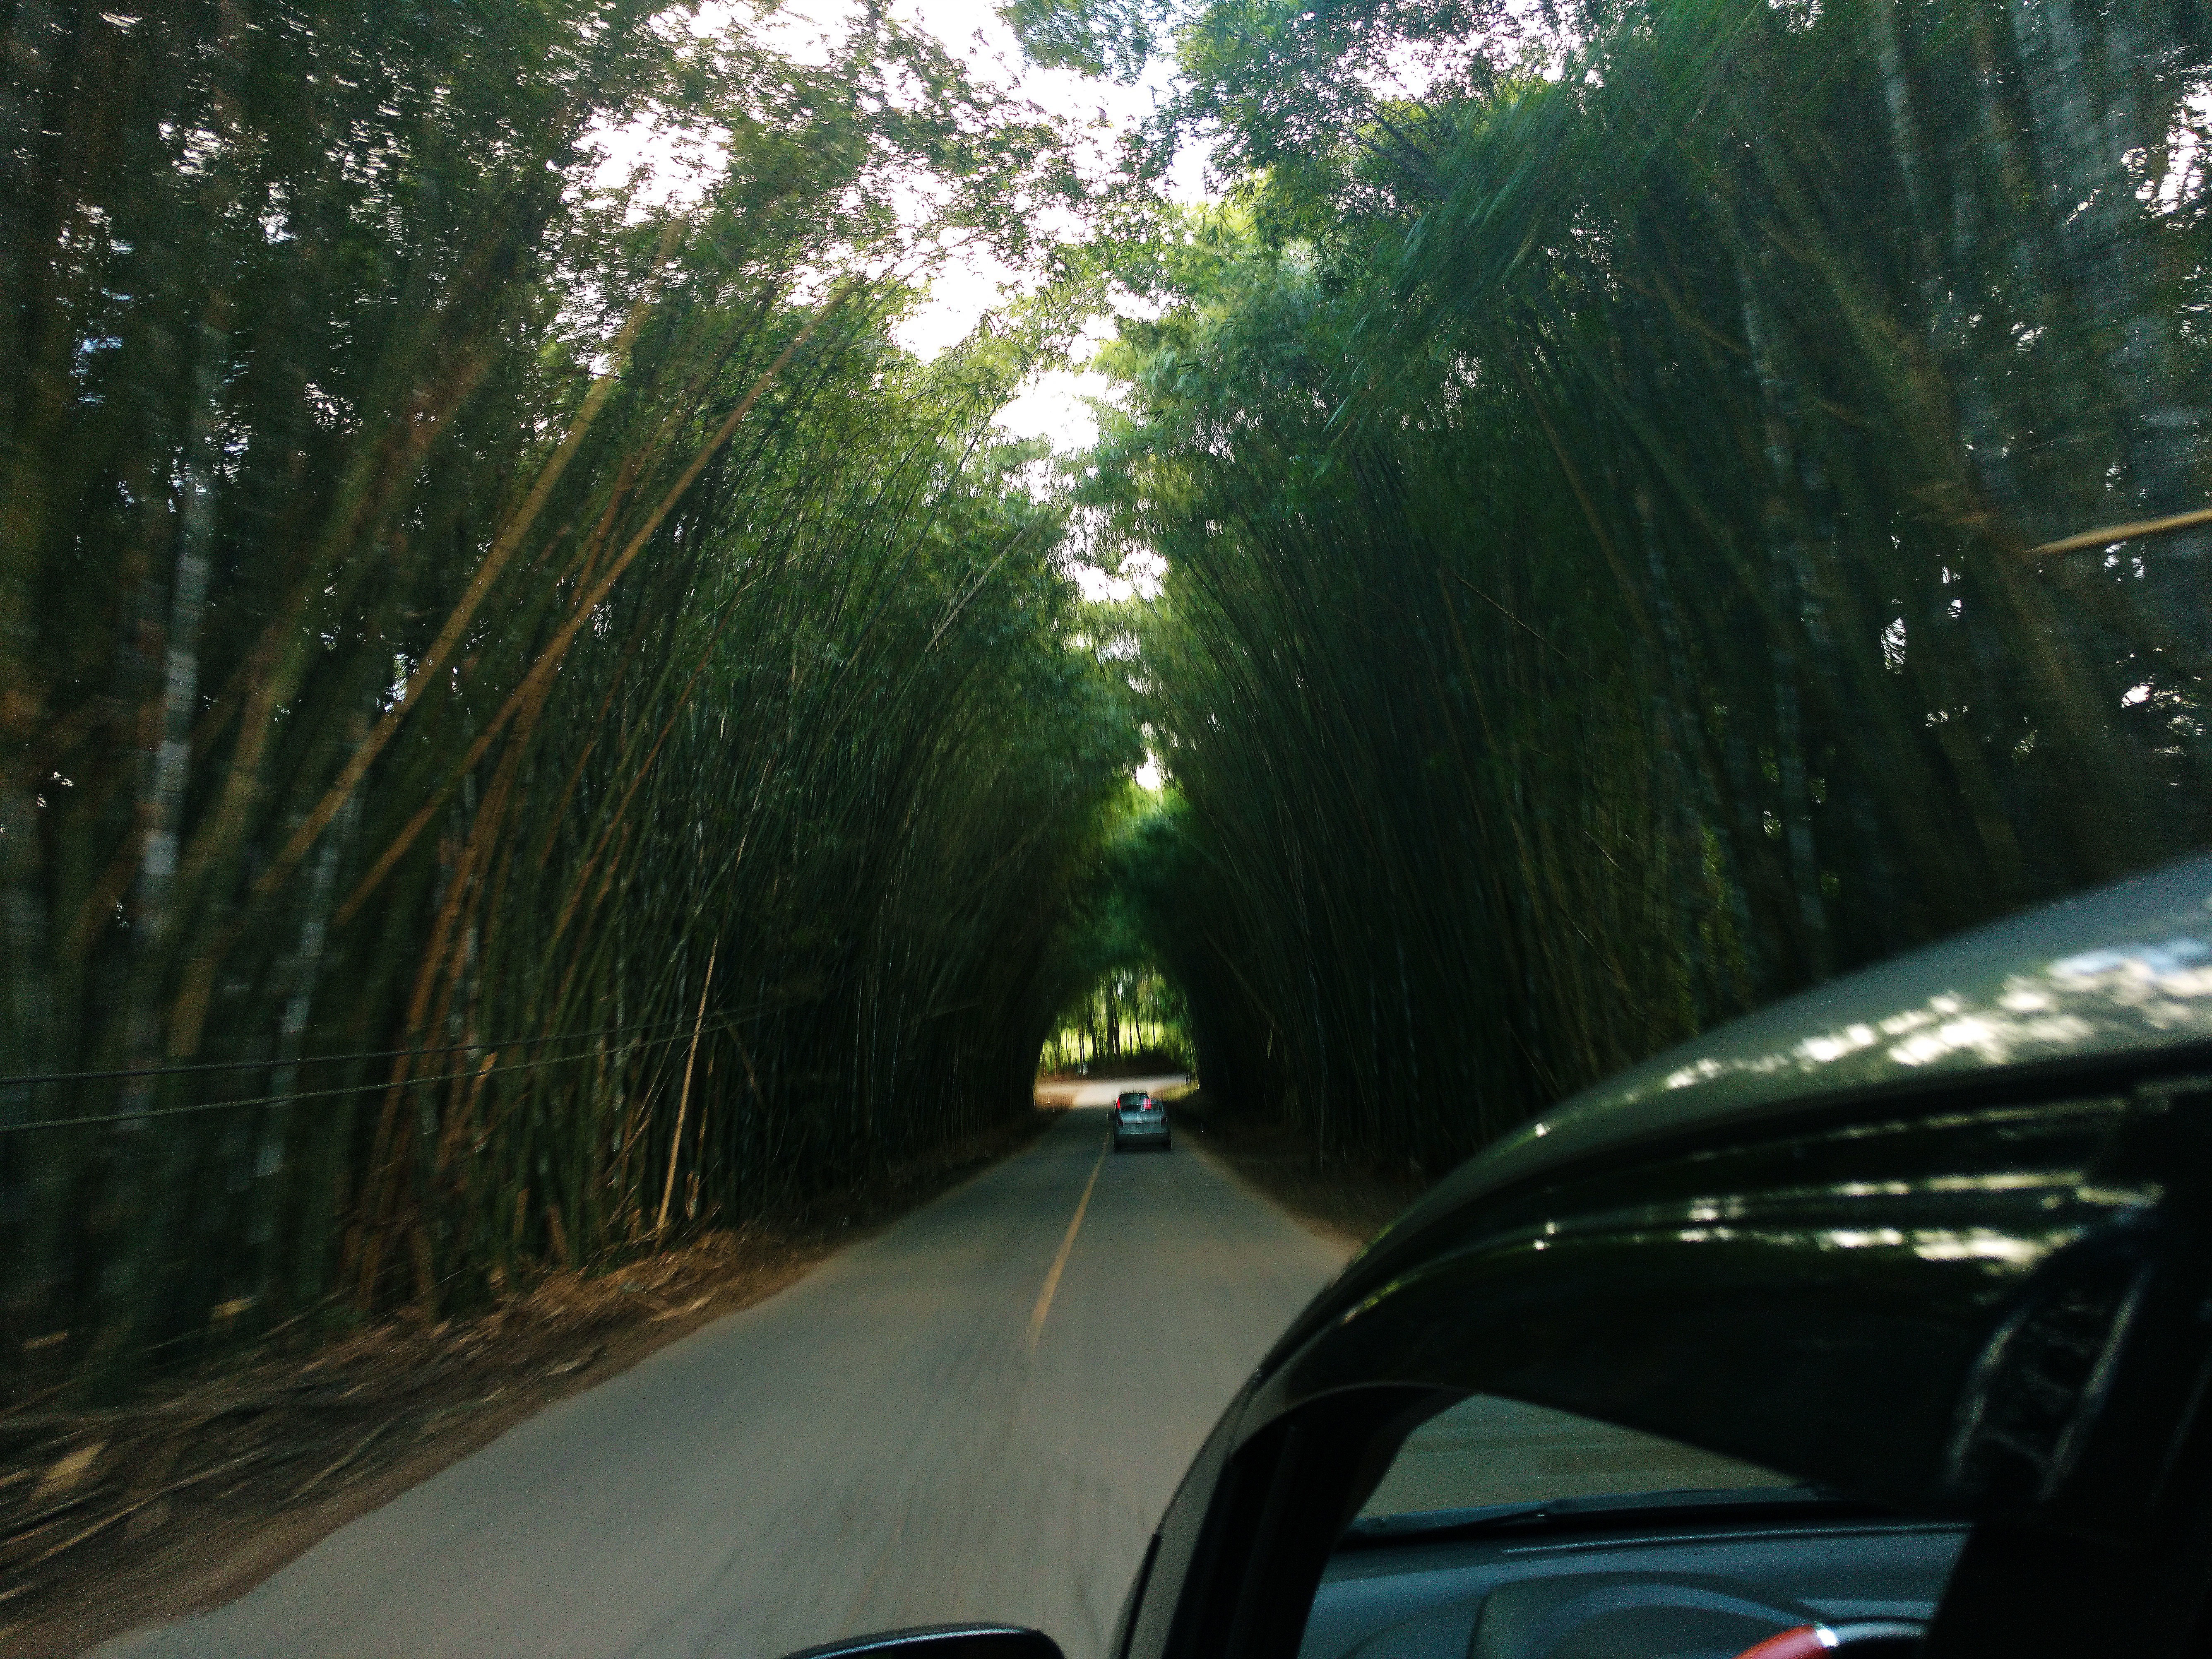
tree, light, road, sunlight, morning, driving, green, vehicle, road trip, infrastructure